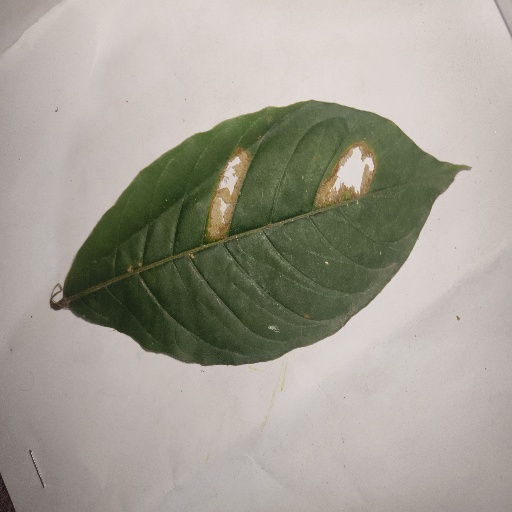
Species: HariTaki
Leaf condition: Bacterial Spot